Tracta

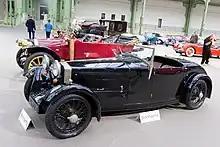
1928 Type D2 Sport

The cars were initially built in small numbers for competition use, but they were exhibited and offered for road use at the 1927 Paris Motor Show. They used a front-wheel-drive system featuring Grégoire's patented Tracta constant-velocity joint and sliding pillar independent front suspension and a live axle with quarter-elliptic leaf springs at the rear. 1100, 1200, 1500 and 1600 cc engines made by S.C.A.P. were available with optional Cozette supercharger. The 1500 cc car was claimed to reach 80 mph.